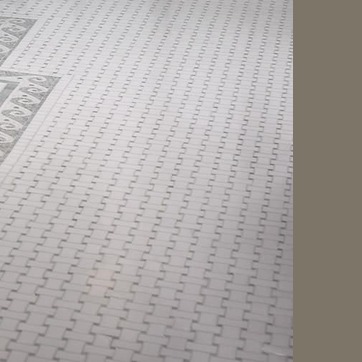
Material: tile